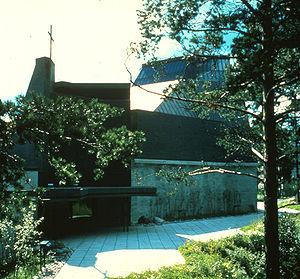
L'église d'Espoonlahti est une église situé dans le quartier d'Espoonlahti à Espoo en Finlande.